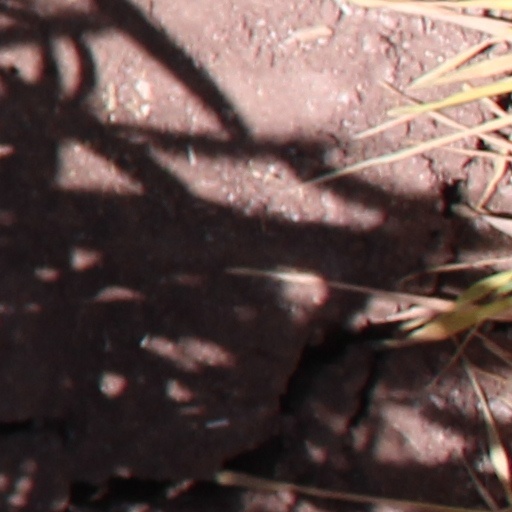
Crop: wheat